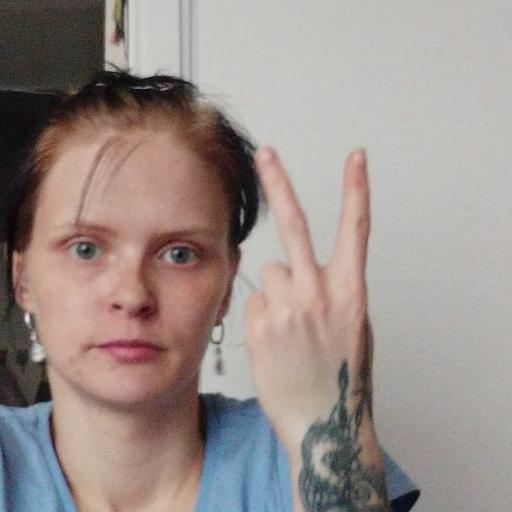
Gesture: peace_inverted